Frank MacQuarrie

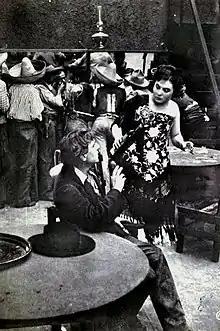
Still of MacQuarrie and unidentified actress in "The Black Box" (1915)

Frank MacQuarrie (January 27, 1875 in San Francisco – December 25, 1950 in Los Angeles) was an American silent film actor.